Lin Bu

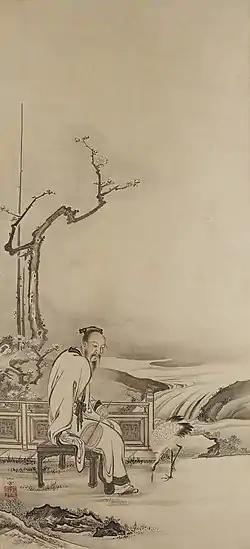
Painting of Lin Bu by Kanō Sansetsu.

His works and theatrical solitude won him nationwide fame, and he was offered prestigious government posts, although he refused all civic duties in pursuit of his poetry. Long after he died, Lin's eccentric attitude and his works retained a vivid place in Song cultural imagination and later works. His supposed claim that the plum blossom was his wife and the cranes he raised were his sons became a standard motif in Chinese poetry concerning seclusion from the world.